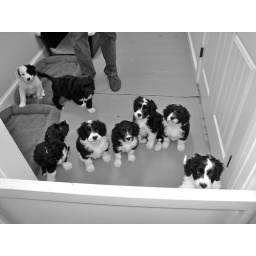
the whole crew in black and white